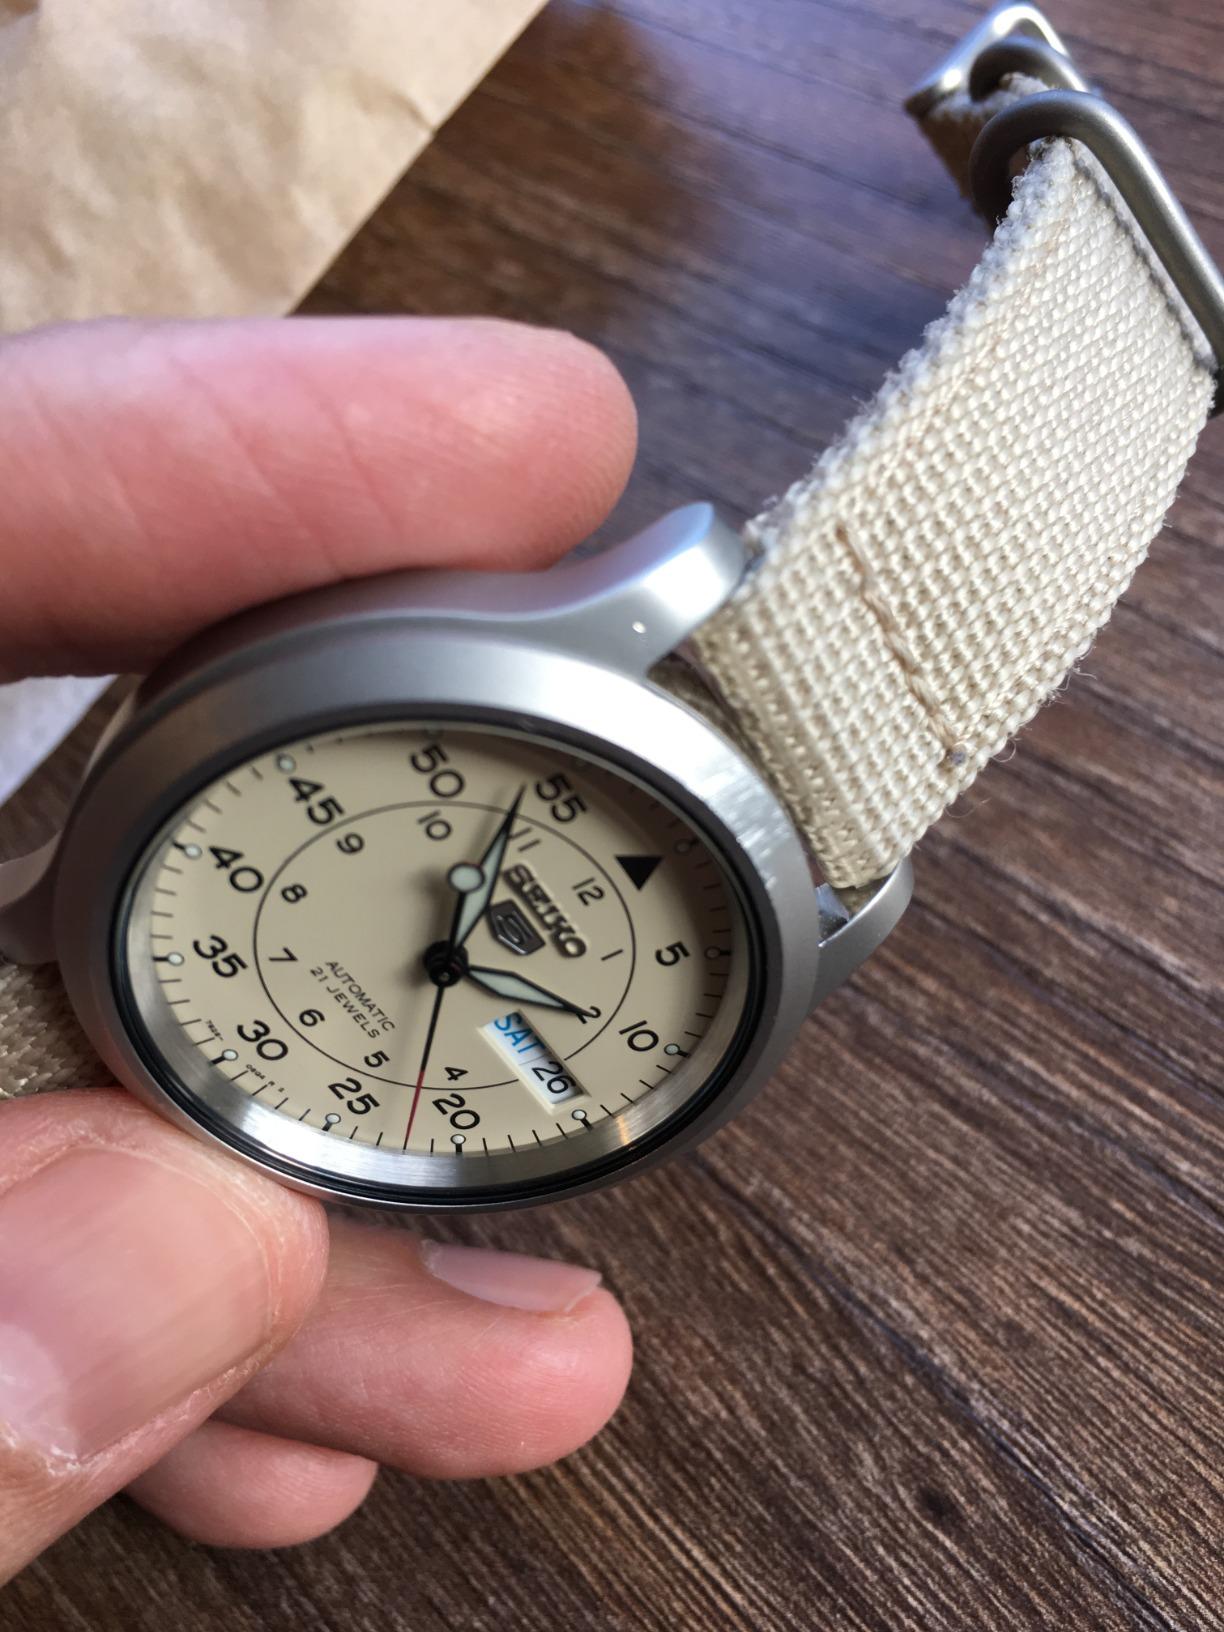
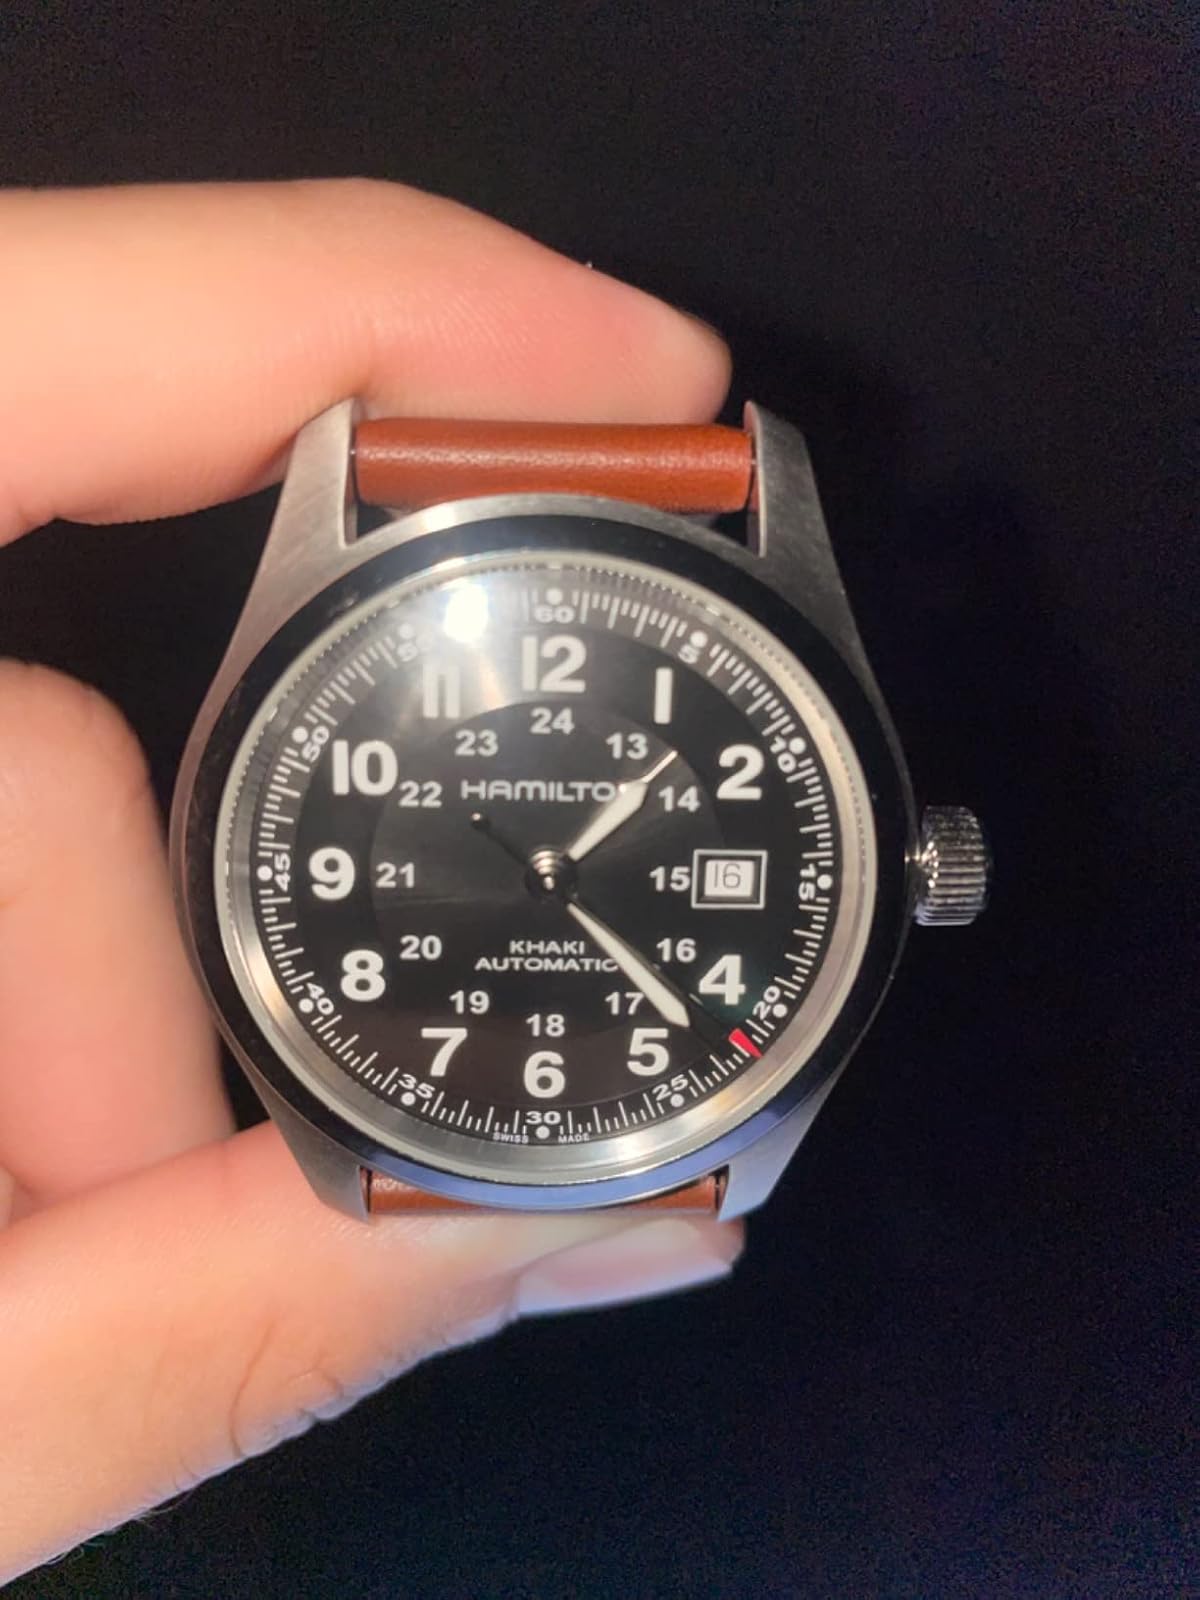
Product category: accessories_watch
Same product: no